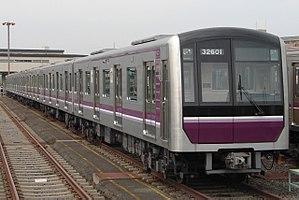
La ligne Tanimachi est une ligne du métro d'Osaka au Japon. Elle relie la station de Dainichi à celle de Yaominami. Longue de 28,1 km, c'est la ligne la plus étendue du réseau. Elle part de la ville de Moriguchi, puis elle traverse Osaka du nord au sud en passant par les arrondissements d'Asahi, Miyakojima, Kita, Chūō, Tennōji, Abeno, Higashisumiyoshi et Hirano, pour finalement desservir la ville de Yao. Sur les cartes, sa couleur est violette et est identifiée avec la lettre T.